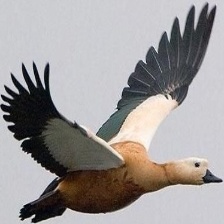
Species: RUDDY SHELDUCK
Scientific name: TADORNA FERRUGINEA
ImageNet parent category: drake